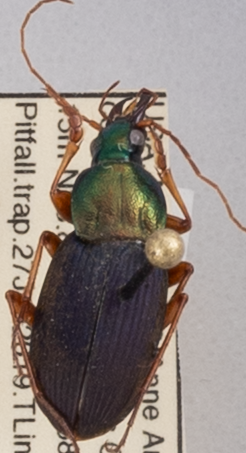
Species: Chlaenius emarginatus
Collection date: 2019-06-27
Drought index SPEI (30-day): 0.29
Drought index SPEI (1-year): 2.09
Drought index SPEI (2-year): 2.09